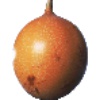
Label: granadilla